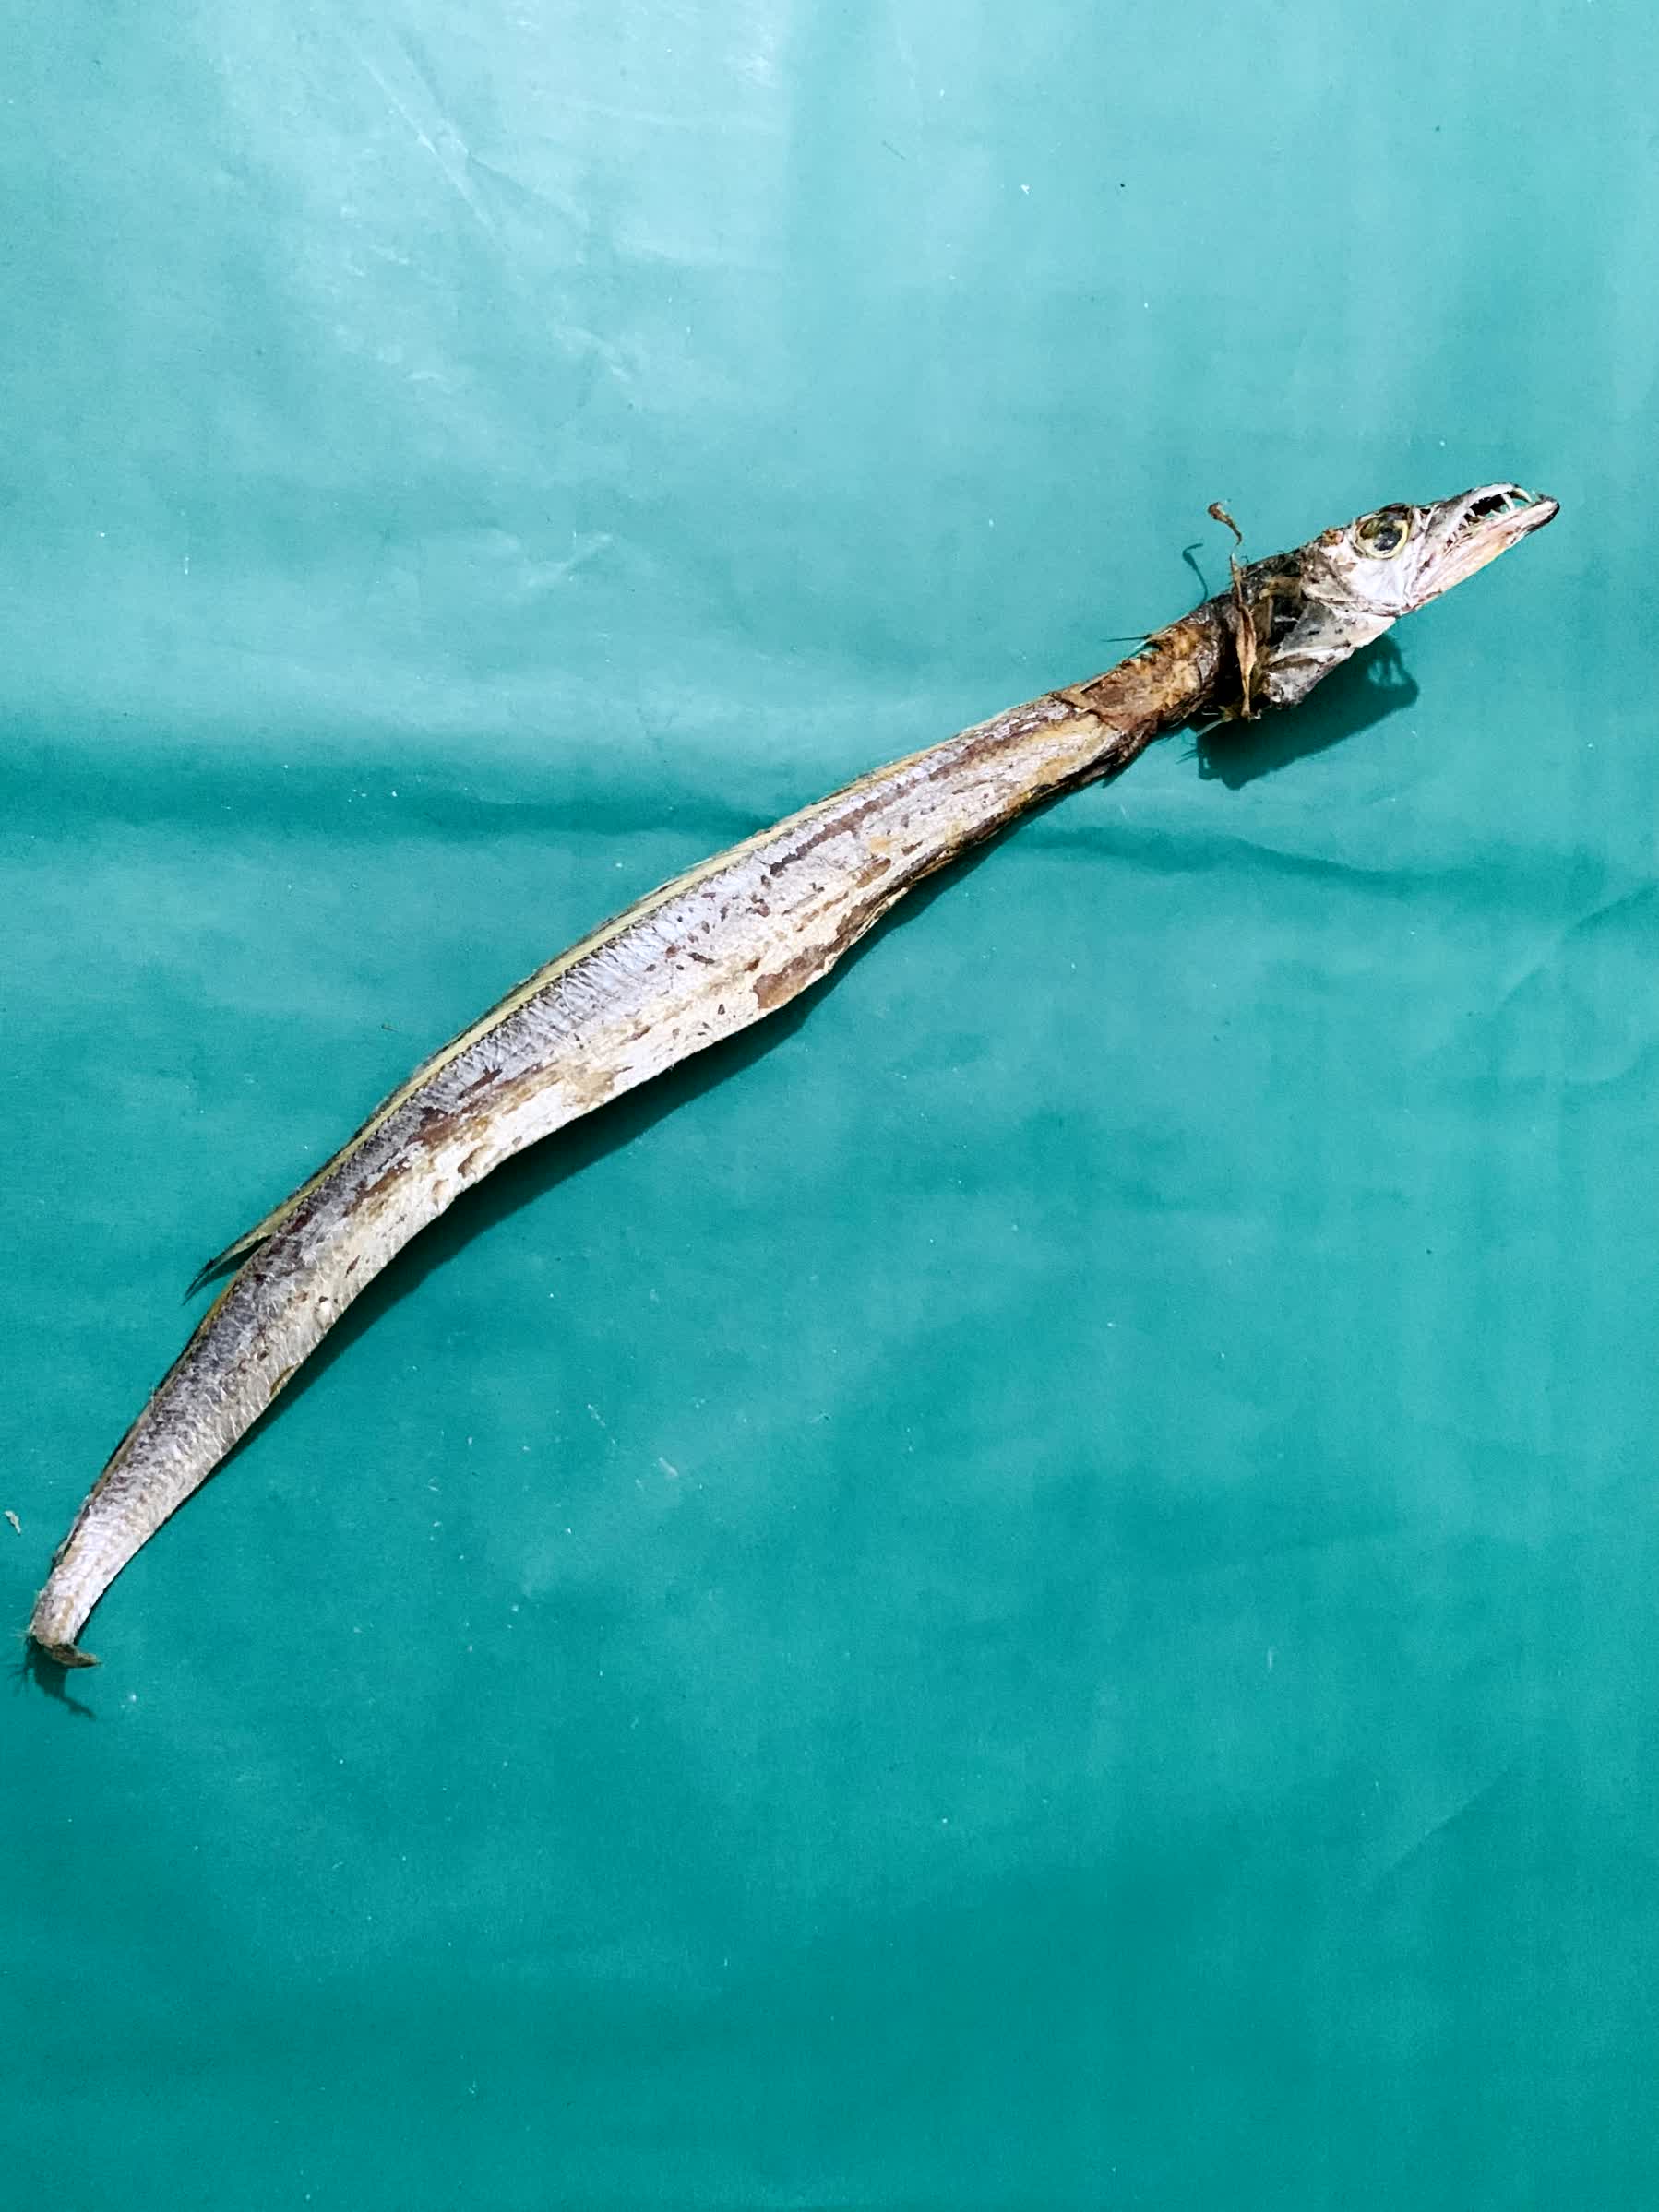
Species: Churi